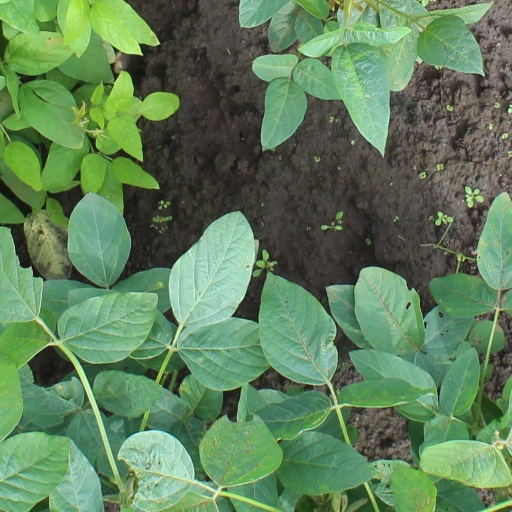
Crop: soybean